Thomas Sadler (Unitarian)

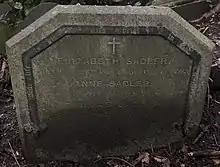
Family grave of Thomas Sadler in Highgate Cemetery

He was the son of Thomas Sadler, unitarian minister of Horsham in Sussex, and was born there on 5 July 1822. He was educated at University College, London, studied for some months in Bonn, and went on to the University of Erlangen, whence he graduated Ph.D. in 1844. He entered the Unitarian ministry at Hackney, but migrated in 1846 to become minister of Rosslyn Hill Chapel in Hampstead, London, where he stayed for the remaining 45 years of his life.